Niger

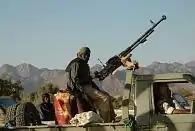
A Tuareg rebel fighter in northern Niger during the Second Tuareg Rebellion, 2008

The National Sovereign Conference of 1991 brought about multi-party democracy. From 29 July to 3 November, a national conference gathered together all elements of society to make recommendations for the future direction of the country. The conference was presided over by Prof. André Salifou and developed a plan for a transitional government; this was then installed in November 1991 to manage the affairs of state until the institutions of the Third Republic were put into place in April 1993. After the National Sovereign Conference, the transitional government drafted a constitution that eliminated the previous single-party system of the 1989 Constitution and guaranteed more freedoms. The new constitution was adopted by a referendum on 26 December 1992. Following this, presidential elections were held and Mahamane Ousmane became the first president of the Third Republic on 27 March 1993. Ousmane's presidency saw four government changes and legislative elections in 1995, and an economic slump.